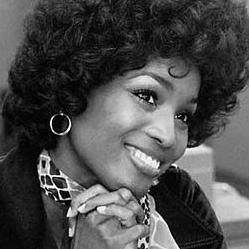
Age: 25